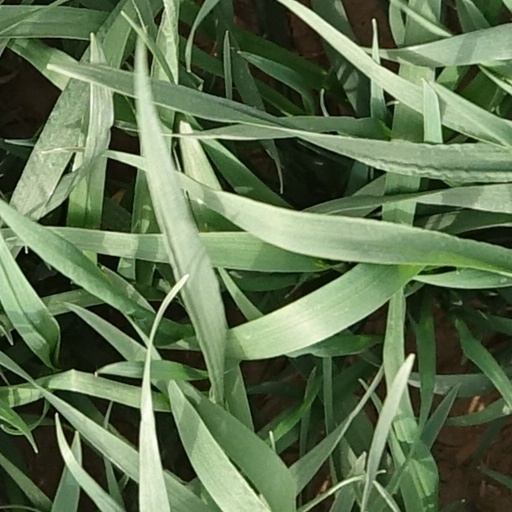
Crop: wheat